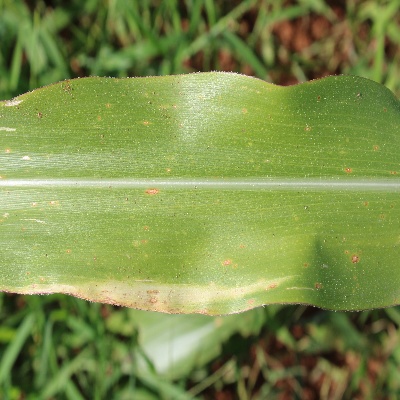
Crop: Maize
Condition: leaf spot